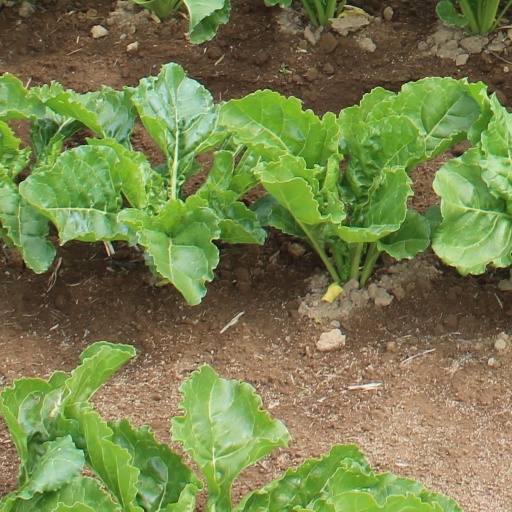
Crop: sugar beet